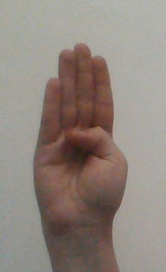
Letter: kaaf